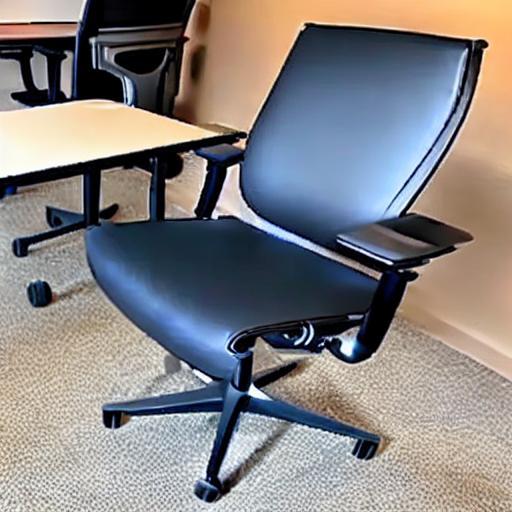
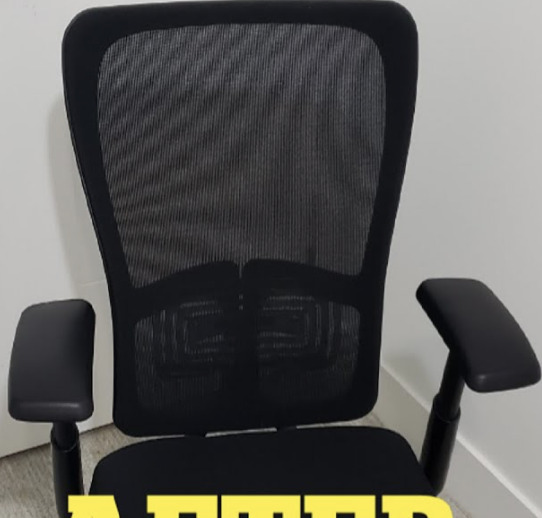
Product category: items_chair
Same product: no